Alfred Paget

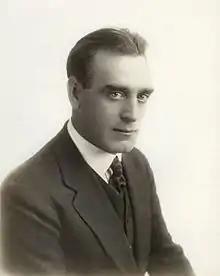
Paget in 1916.

Alfred Paget (2 June 1879 – 8 October 1919) was an English silent film actor best known for his portrayal of Prince Belshazzar in D.W. Griffith's 1916 historical epic "Intolerance". He appeared in more than 230 films between 1908 and 1918. Prior to his film career, he had served from 1899 to 1903 in the Royal Horse Guards of the British Army.